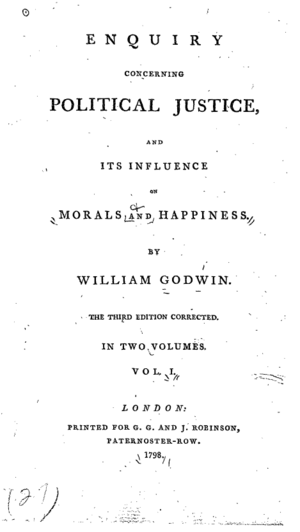
Enquiry Concerning Political Justice and its Influence on Modern Morals and Manners, de 1793 trace la philosophie politique du philosophe du XVIIIᵉ siècle William Godwin.